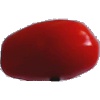
Label: Tomato 2